Beach ridge

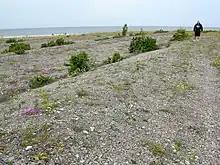
Beach ridges on the north coast of Saaremaa, Estonia.

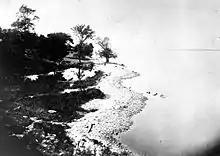
Beach ridge, Lake Ontario, New York, 1895.

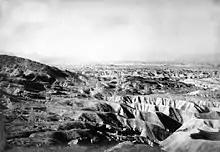
Miocene beach ridges, San Diego County, California, 1905.

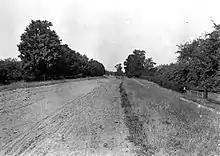
Road built on crest of Glacial Lake Iroquois beach ridge, Orleans County, New York, 1889.

A beach ridge is a wave-swept or wave-deposited ridge running parallel to a shoreline. It is commonly composed of sand as well as sediment worked from underlying beach material. The movement of sediment by wave action is called "littoral transport". Movement of material parallel to the shoreline is called "longshore transport". Movement perpendicular to the shore is called "on-offshore transport". A beach ridge may be capped by, or associated with, sand dunes. The height of a beach ridge is affected by wave size and energy.